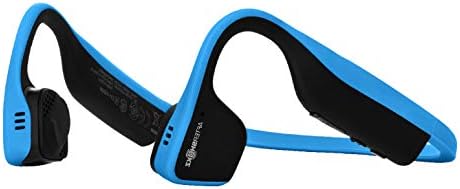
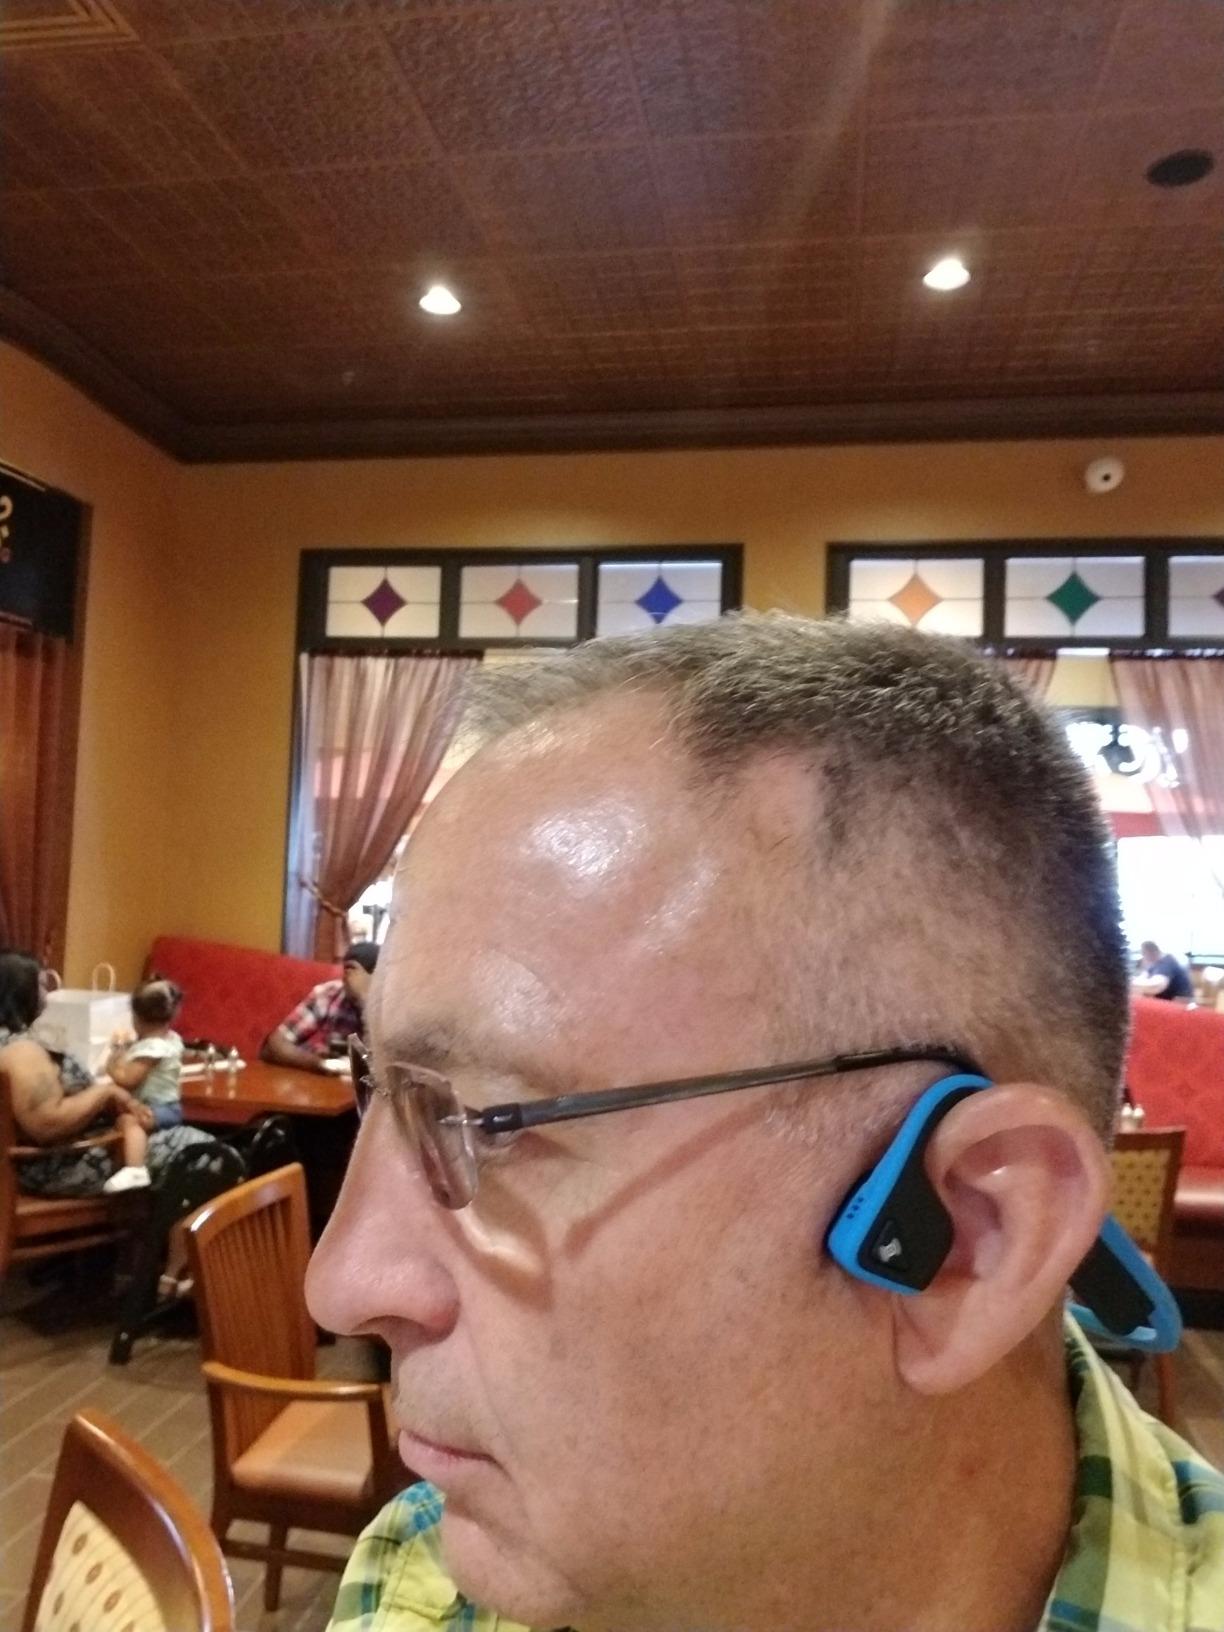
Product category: headphones
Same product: yes